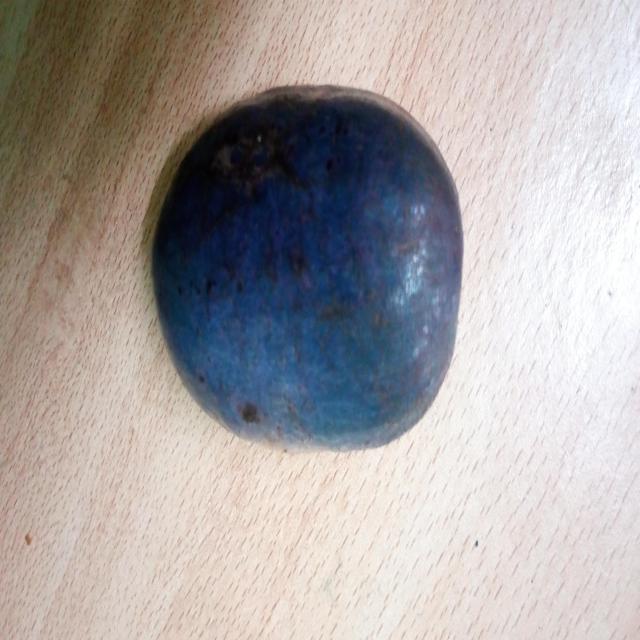
Plum grade: unaffected